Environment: real
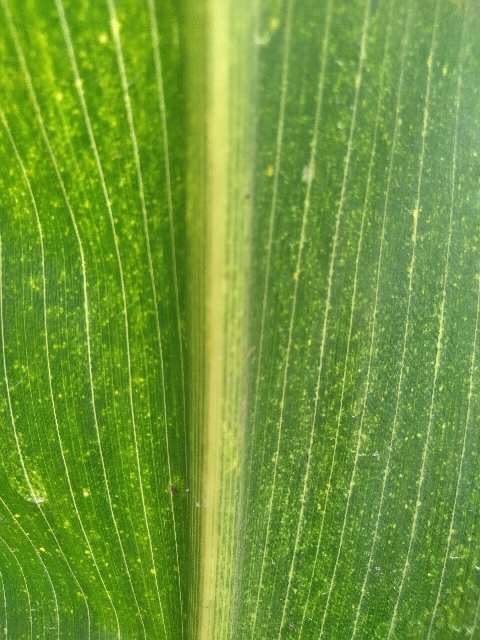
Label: lethal_necrosis